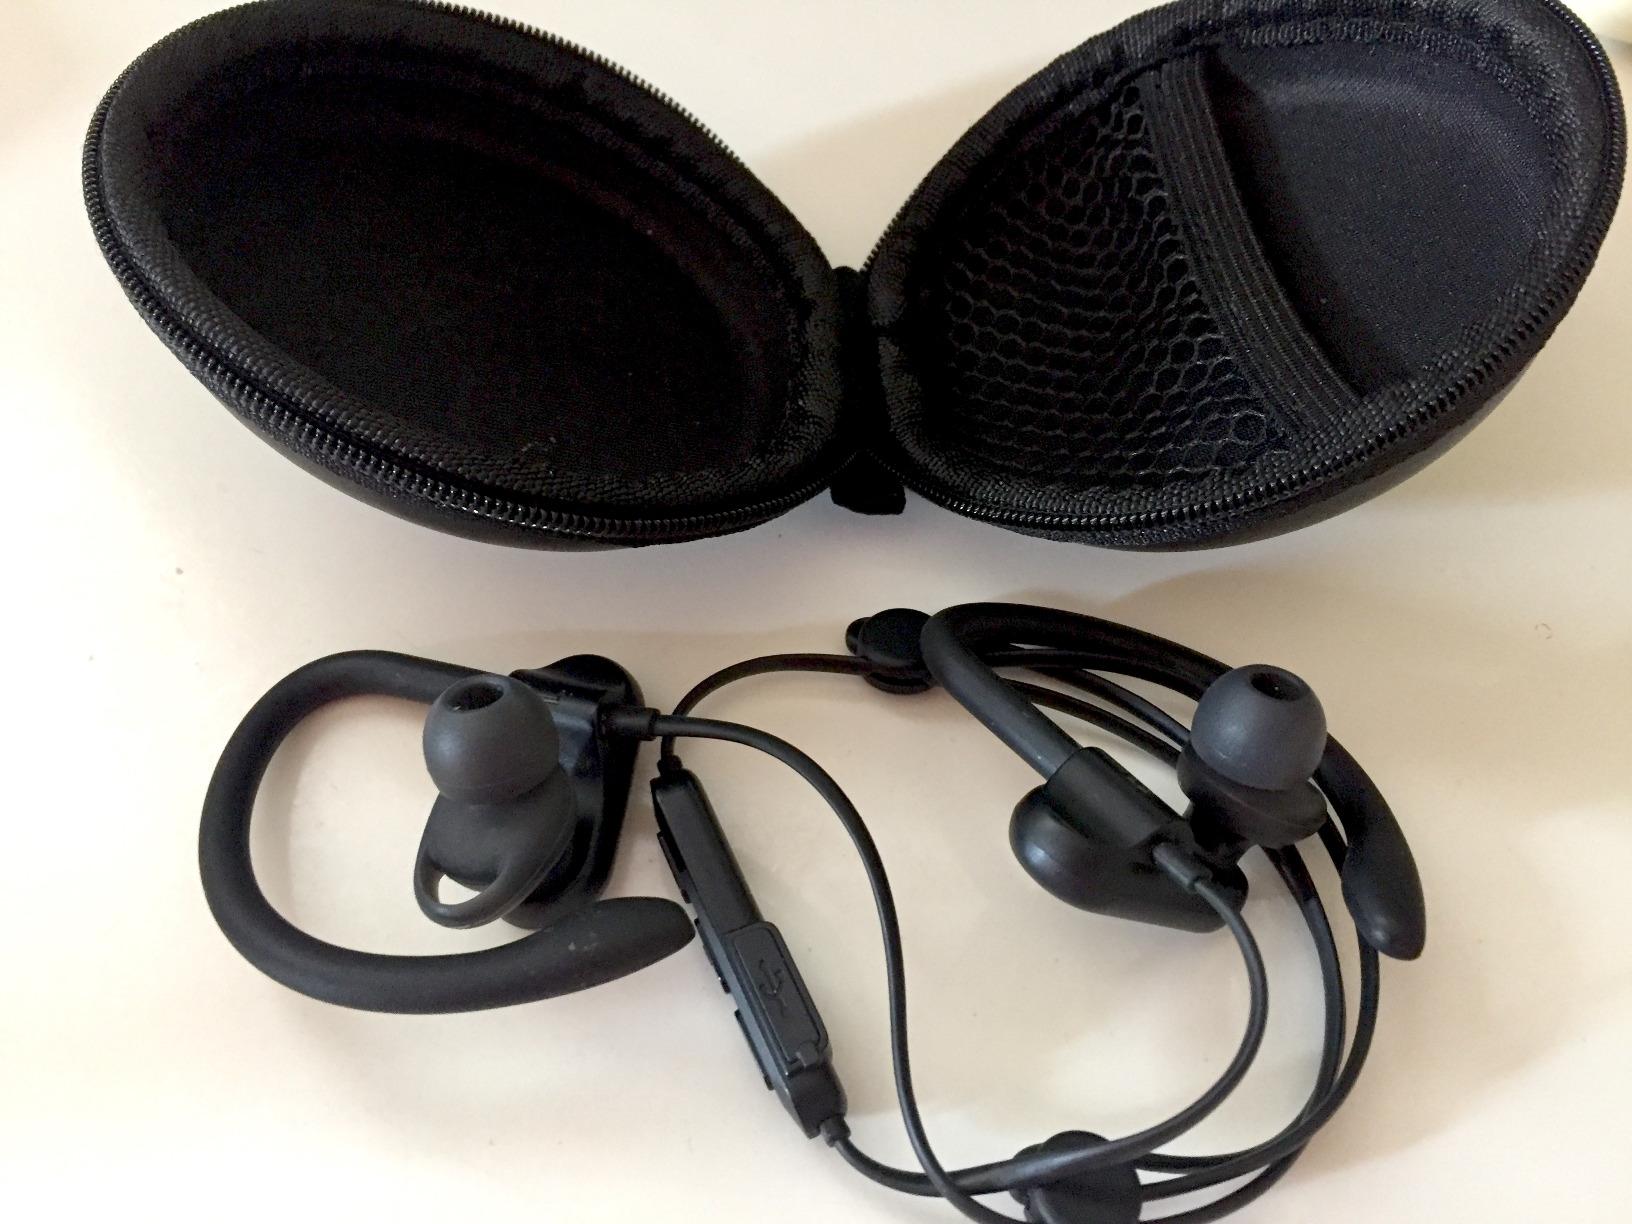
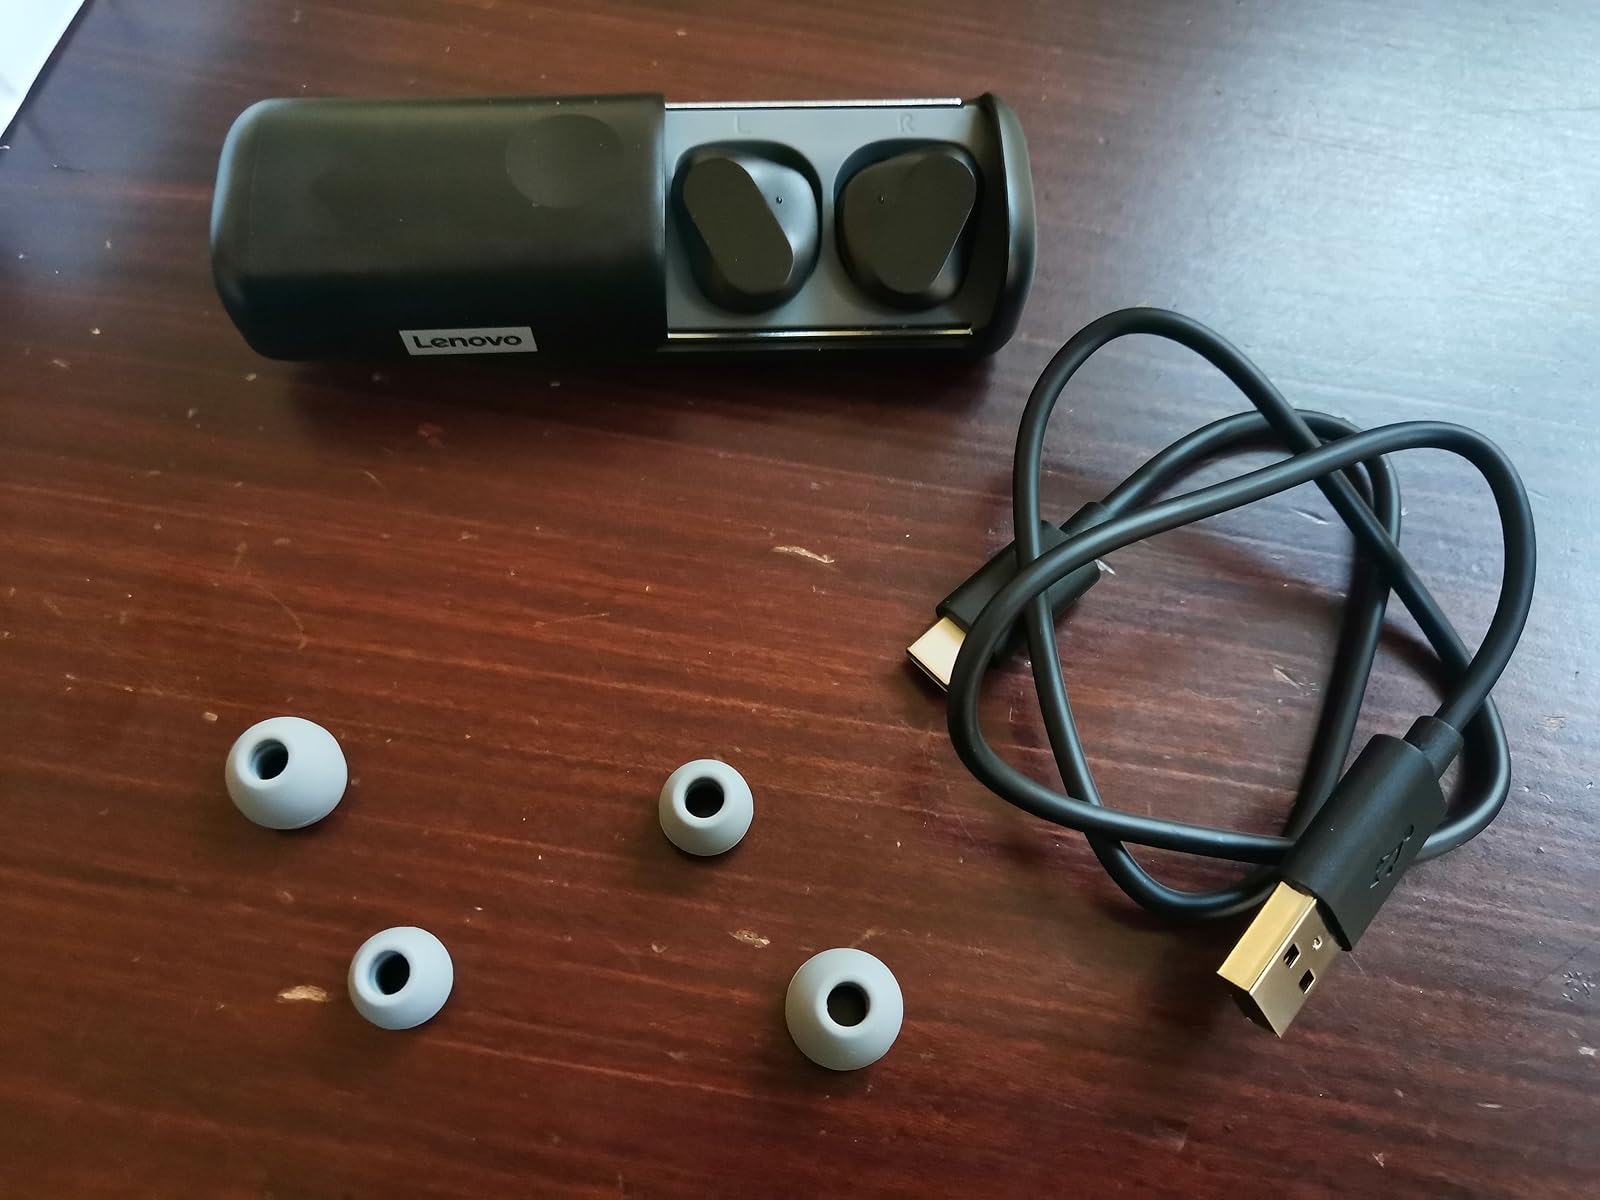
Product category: earbuds
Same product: no